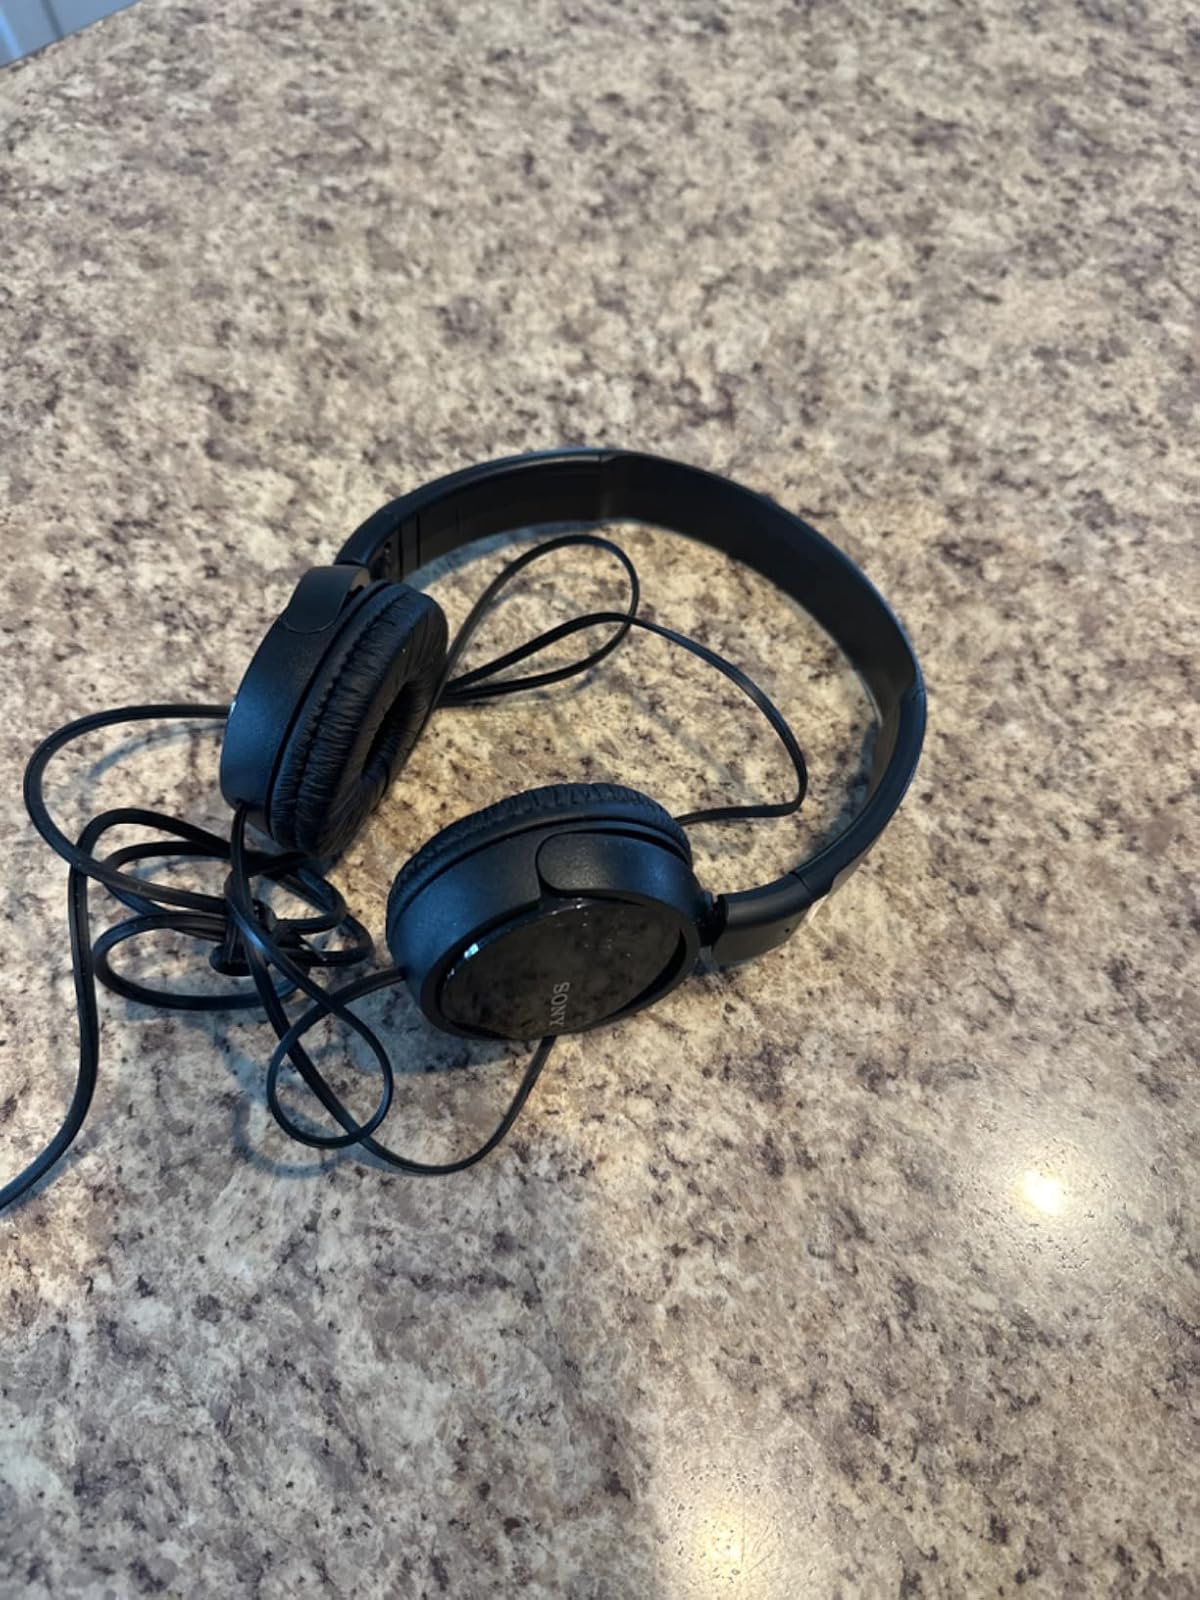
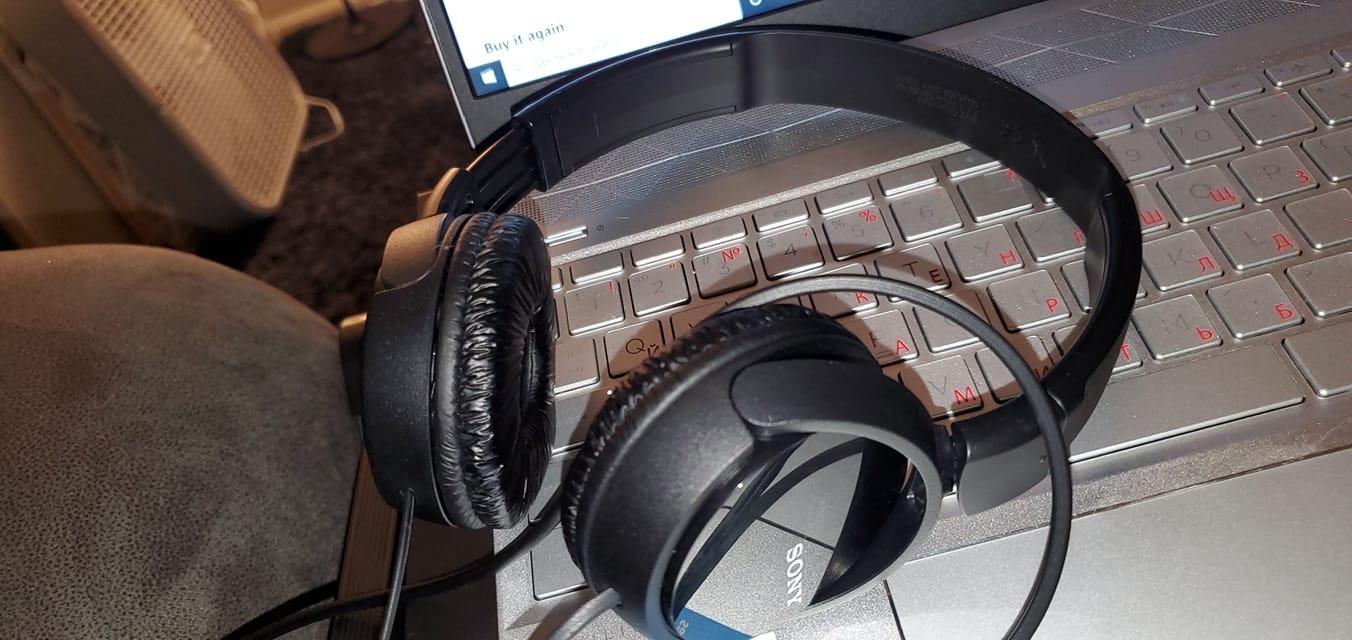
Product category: headphones
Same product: yes